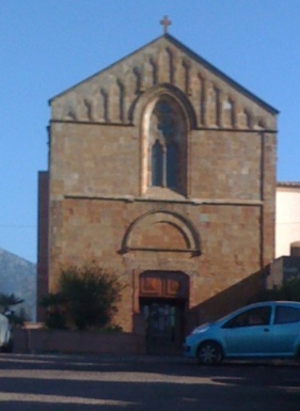
Iglesias est une ville italienne située dans la province du Sud-Sardaigne, dans la région Sardaigne, en Italie. En 2017, elle compte 26 784 habitants.